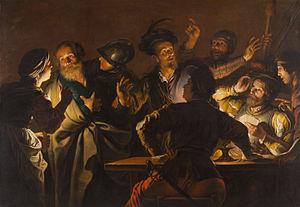
Le caravagisme, ou école caravagesque, est un courant pictural de la première moitié du XVIIᵉ siècle.
Gerard Seghers est un peintre flamand baptisé à Anvers le 17 mars 1591 mort dans la même ville le 18 mars 1651.